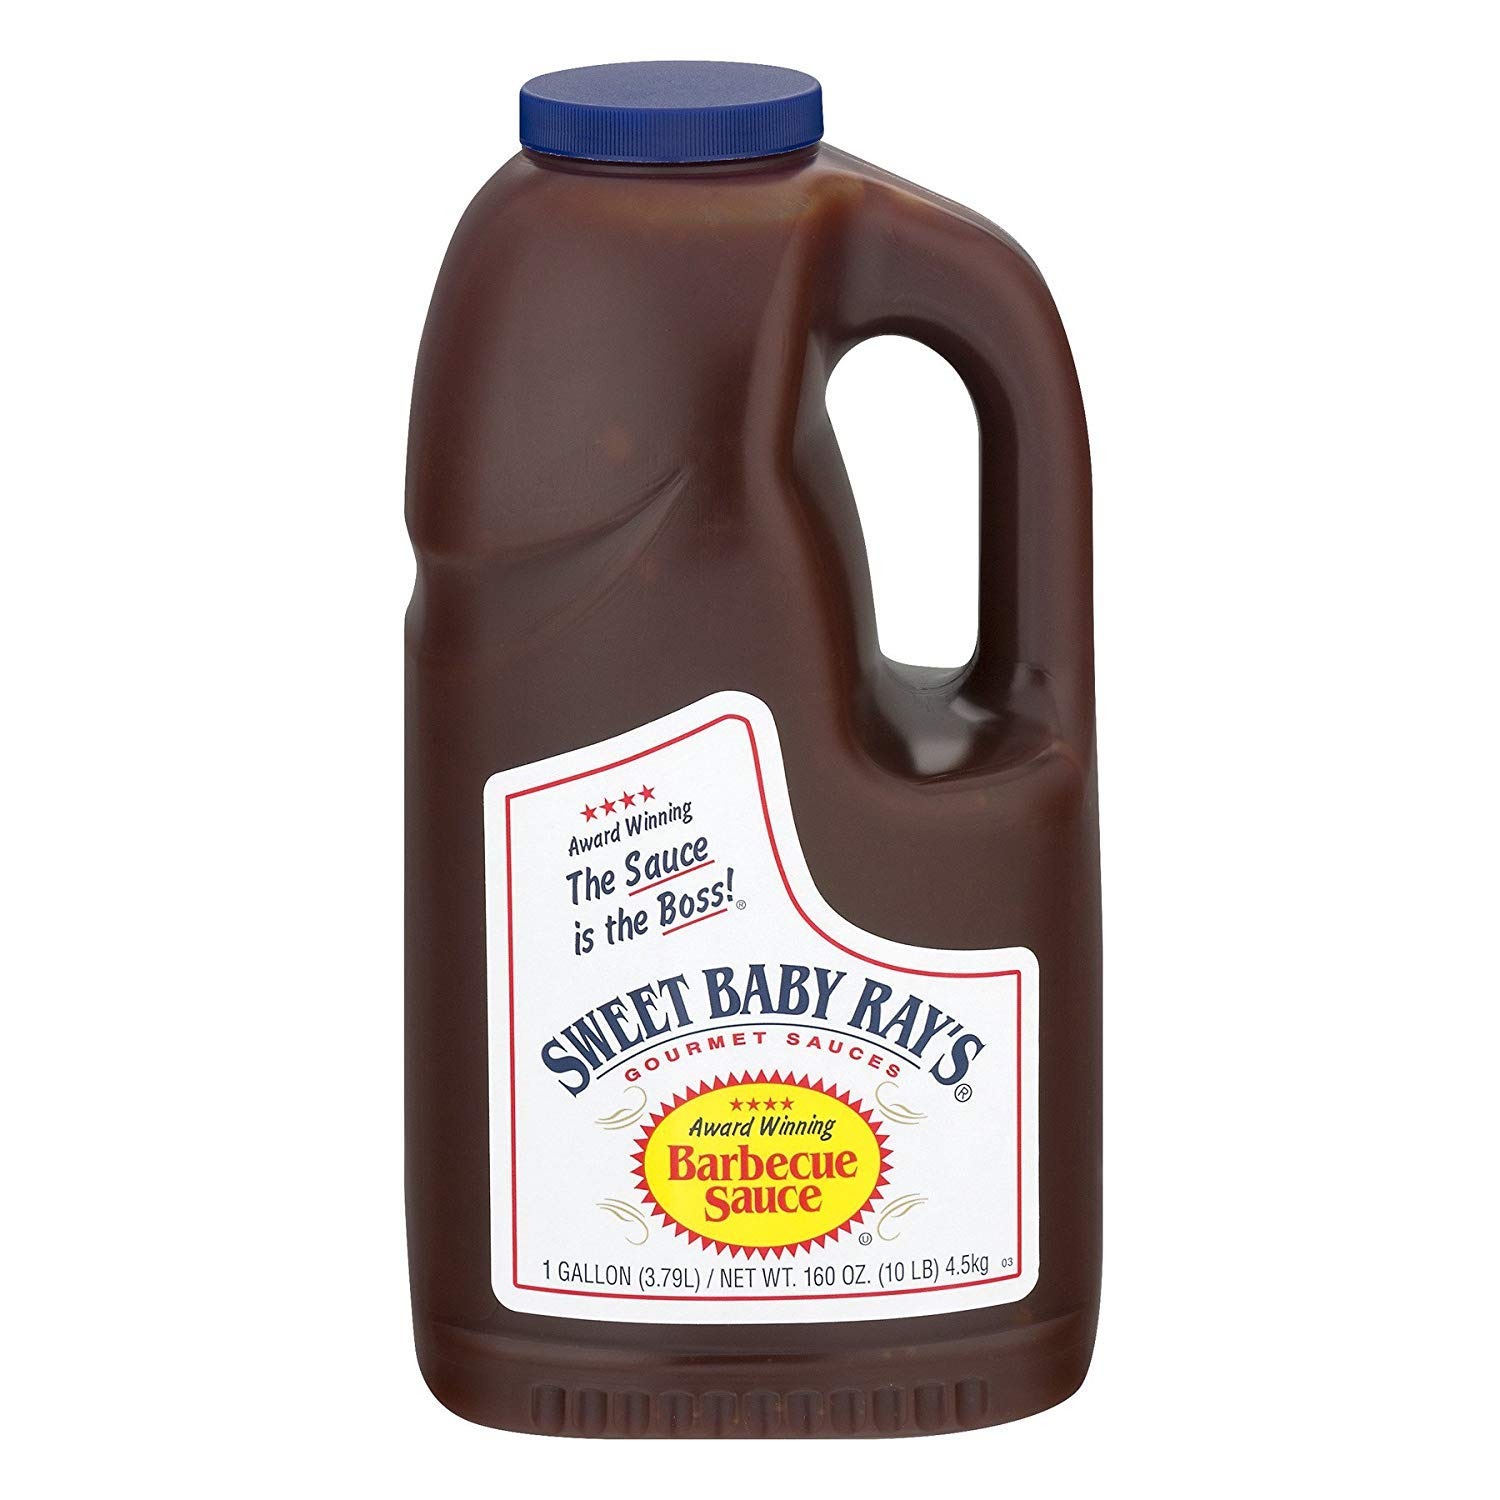
Item Name: Sweet Baby Ray's Barbecue Sauce, 1.0 GAL
Product Description: Sweet Baby Ray's Barbecue Sauce. Perfected the family's recipe and entered our sweet and tangy barbecue sauce into the country's largest rib cookoff. This product is free from gluten. The sauce is the boss.
Value: 128.0
Unit: Fl Oz

Price: 12.7